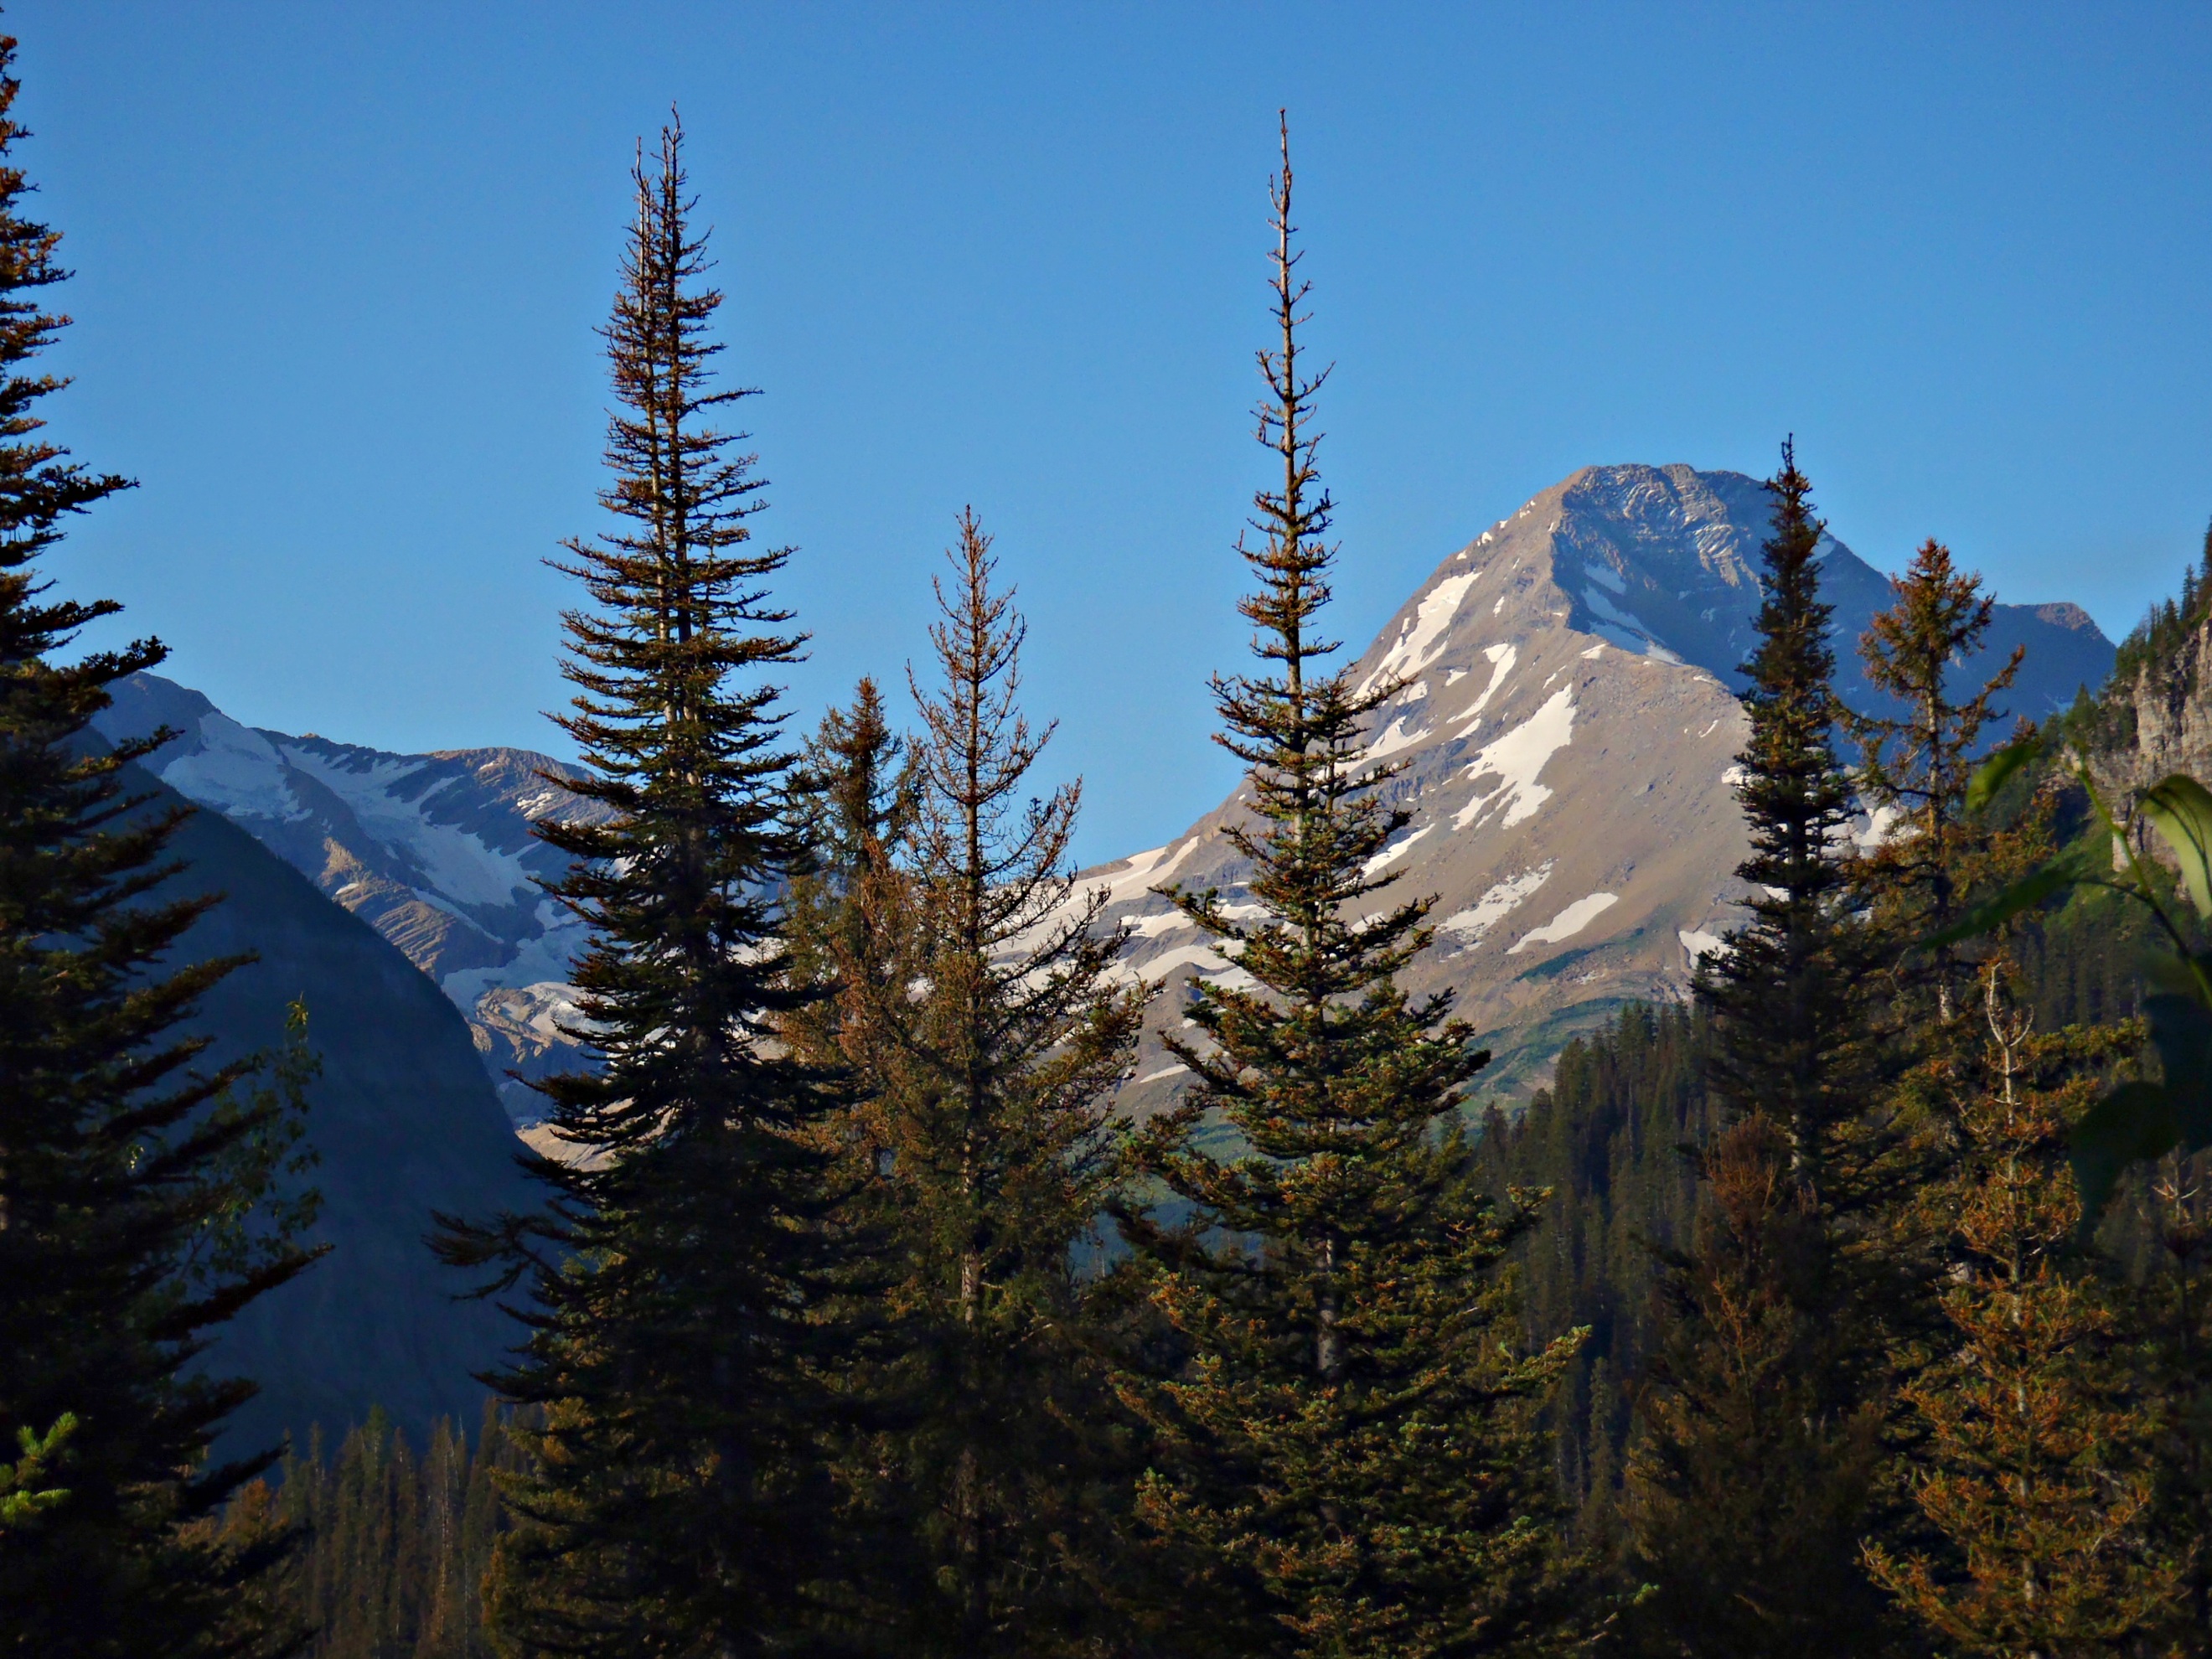
tree, forest, wilderness, mountain, snow, lake, mountain range, autumn, fir, ridge, summit, spruce, larch, ecosystem, landform, biome, geographical feature, woody plant, mountainous landforms, temperate coniferous forest, geological phenomenon